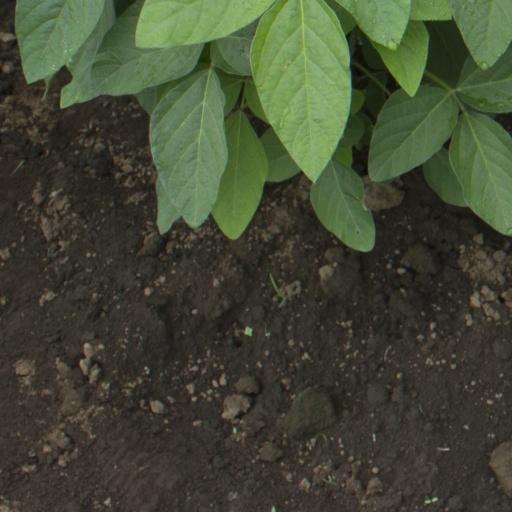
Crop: soybean